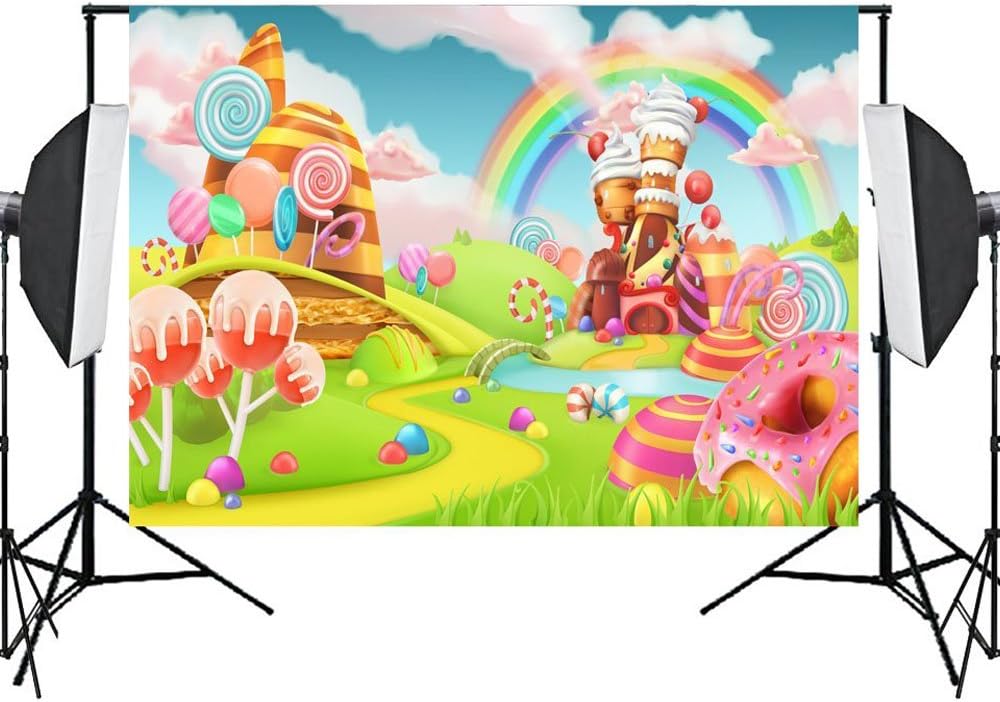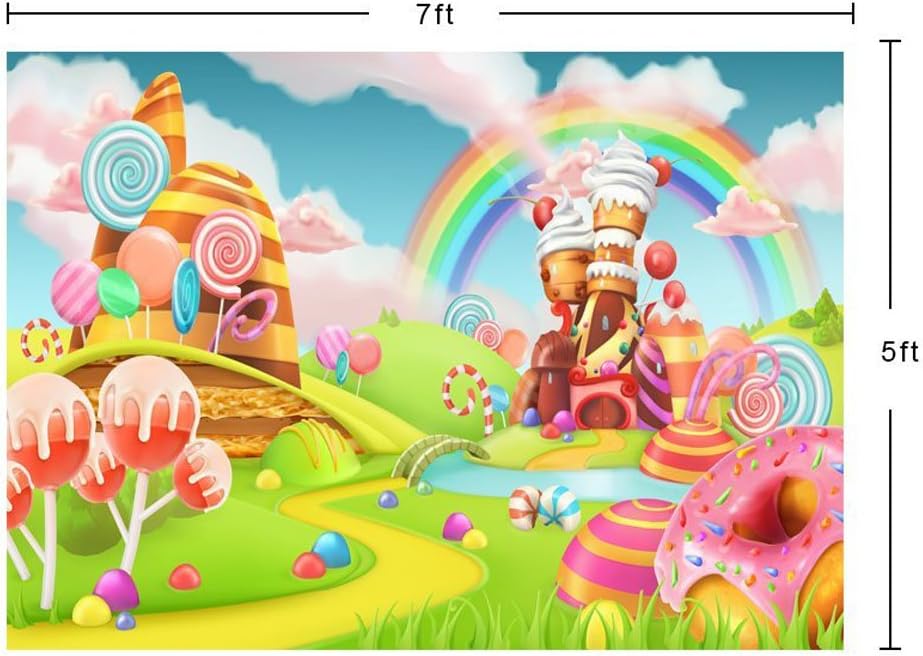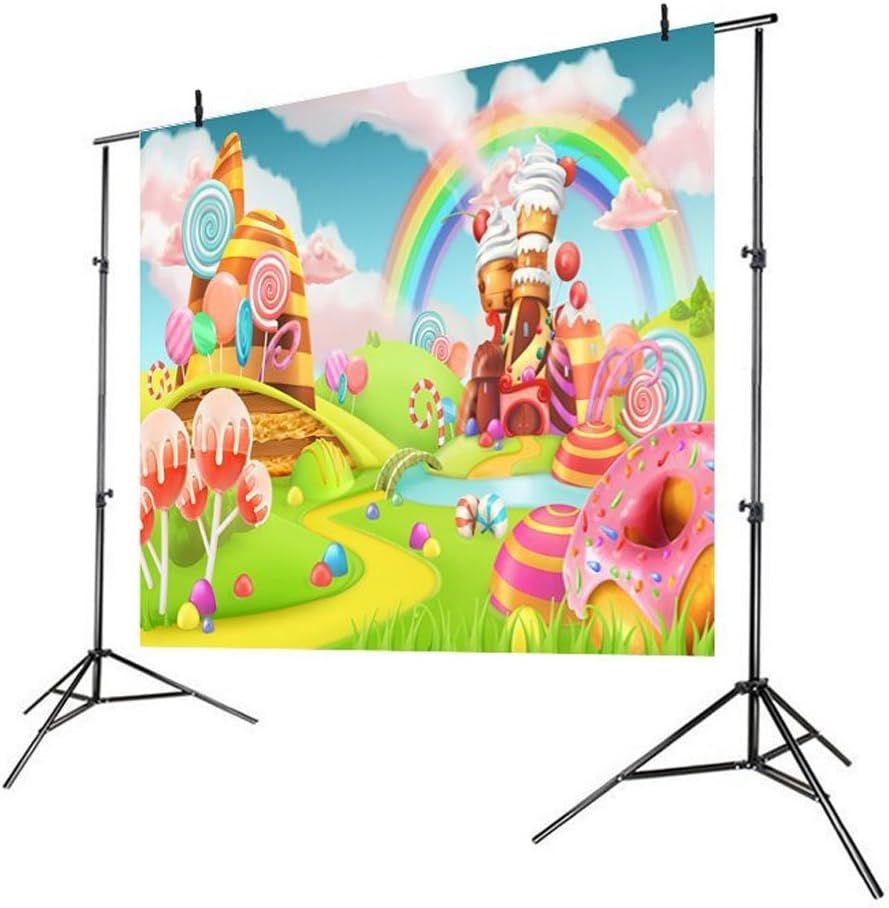
Photo Background Candyland Backdrop Props Vinly Backdrops for Photography Birthday Party Studio Video Sweet Rainbow Candy 7X5ft
Category: Camera & Photo
This backdrop suits different occasions, ideal for newborn, children and product photography. Vivid and colorful pattern adds sense of reality to your photos. Features: Of size 1.5 * 2.1m, lightweight and portable, easy to be hung up on background stand. Using a series of high-tech digital production equipment carefully made digital pictures inkjet pictures. Rich patterns, realistic.Vivid and colorful, with low refraction rate, create good photography atmosphere. Strong, lasting wear, clear non-glare, etc Made of high quality polyester, scentless and durable for long time use. It can be used at many situations,such as newborn, children and product photography,decorations,activities, graduation, weddings Specifications: Material: Polyester Item Size: 1.5 * 2.1m (Width * Height) Package Size:27 * 26 * 1.5cm / 10.6 * 10.2 * 0.6" Package Weight: 340g / 12oz Package List: 1 * Backdrop（ is folded during delivery, thus wrinkles may exist.） Note: Only the backdrop is included. In order to facilitate transport and packaging, will be folded cloth background shipments, resulting in creased; Do not worry, do not affect to use, recovery method as follows: 1、Polyester fiber material,computer-printed picture,don't washable , can use the iron,pressing the back; If necessary, please iron the back surface with steam iron but not dry iron,and the temperature is controlled at around 30 degrees 2、Roll it up tightly with a cylinder, and waiting for 3-4 days.Or hang it up about 3 days The backdrops need keep distance to take pictures.Many large format images may seem a little pixelated. When you view it up close but I make sure that only suitable images are used for the drops to provide the most realistic look possible. Please keep in mind that all computer screens vary in color calibration.
Features: 【Material】:Adopt high quality polyester fiber ,which makes the pattern more realistic, the colour more nature,seamless,durable,reusable.Compare to paper and cloth backdrop,polyester fiber material backdrops won't be easy to get wrinkles.Thicker than common backdrop paper, which lasts longer for your using | 【Size】:5x7ft (1.5m x 2.1m),suitable for take photos,lightweight, easy storage and carry.you can DIY the photography backdrops according to the party supplies what you like to rich your scene | 【Features】:Using a series of high-tech digital design and computer-printed,which makes the backdrop background realistic,not easy fade,high resolution,strong articulation,glare free and roll out flat.It makes the shooting effect more vivid and more colorful | 【Wide Application】:Beautiful colors and appearance. Easy to hang up straightly or naturally. It can be used as wall paper, curtain, tablecloth and so on.Ideal for wedding, birthday party, christmas,newborn, Youtube and product photography.As well as for video background,photo backdrop or displays ect | 【Warm tips】:Only the backdrop is included.Item will send by folded.If necessary, please iron the back surface with steam iron but not dry iron.If you have any questions,please feel free to contanct us,it's our company's pleasure